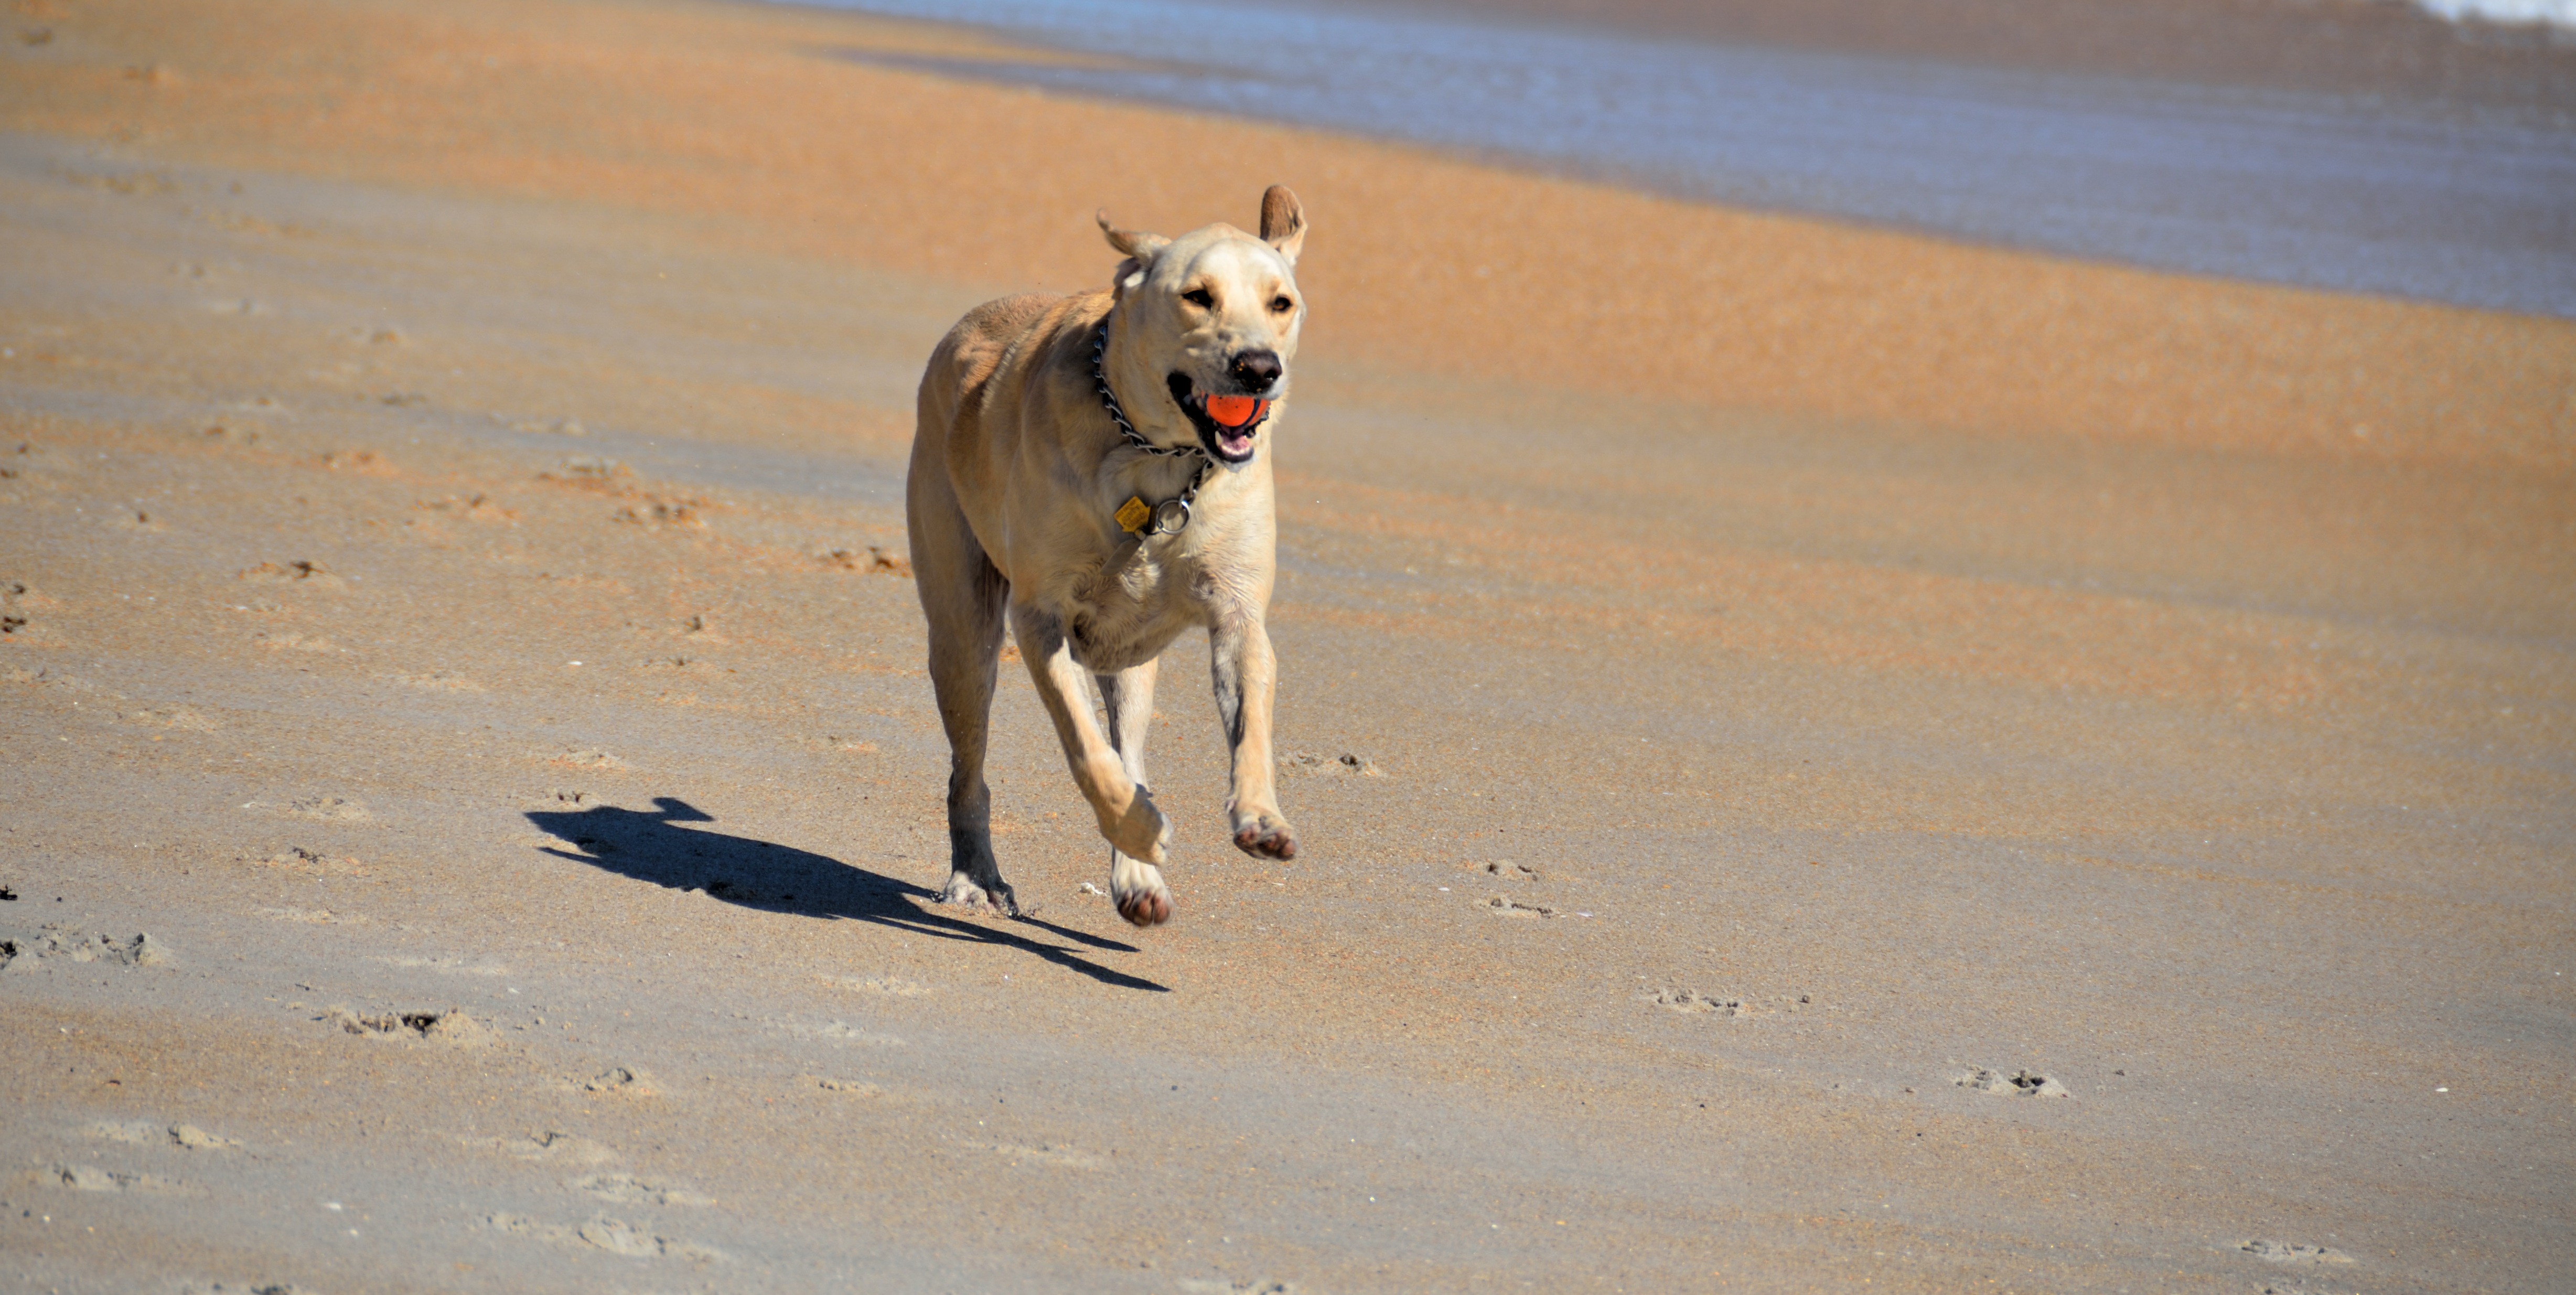
beach, landscape, nature, outdoor, sand, snow, play, running, dog, animal, cute, canine, summer, motion, pet, mammal, exercise, friend, fun, happy, ball, vertebrate, greyhound, active, fetch, fetching ball, street dog, dog like mammal